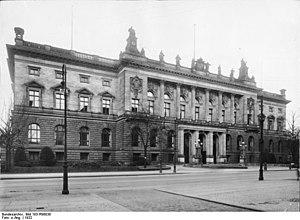
Le terme parlement prussien désigne plusieurs parlements et institutions en Prusse. Le premier date du XIVᵉ siècle, aux environs de 1370, et concernait la région de Prusse royale contrôlée par l'ordre des chevaliers teutoniques. Il persiste ensuite dans le Royaume de Pologne et est constitué de 6 villes : Braunsberg, Culm, Elbing, Danzig, Königsberg et Thorn. D'autres villes vinrent s'ajouter dans les années suivantes. Cette assemblée se réunissait en moyenne 4 fois par an et discutait de problèmes liés au commerce ou à la politique étrangère. Par la suite, de 1849 à 1918, ce terme désigne le parlement prussien constitué de la chambre des représentants et de la chambre des seigneurs. Pendant la république de Weimar, le conseil régional du Land de Prusse portait également ce nom.